Kīlauea Elementary School

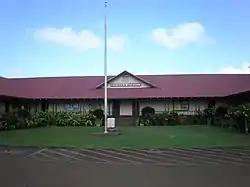

Kīlauea Elementary School, also known as Kīlauea School, on Kolo Rd. in Kīlauea, Hawaii, on Kauai, is a public elementary school operated by the Hawaii Department of Education. It occupies a historic school building that was founded in 1882 and known as an "English School". The current school complex, whose main building was built in 1922, was listed on the National Register of Historic Places in 1983; the listing included three contributing buildings on .